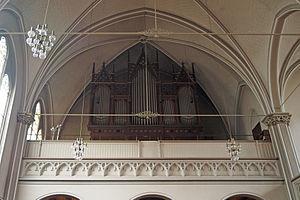
Wilhelm Carl Friedrich Sauer, né le 23 mars 1831, et mort le 9 avril 1916, est un facteur d'orgue allemand. Célèbre constructeur d'orgue de la période romantique, Sauer construisit avec son entreprise W. Sauer Orgelbau, plus de 1 100 orgues au cours de sa vie ; figurent parmi celles-ci les orgues de la Cathédrale Saint-Pierre de Brême, de l'Église Saint-Thomas de Leipzig, et de la Cathédrale de Berlin, considéré comme " son dernier grand chef-d'œuvre ".